Bicycling with Molière

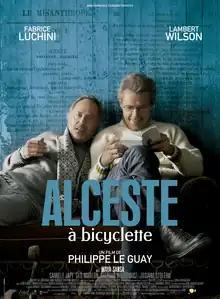
Theatrical release poster

Bicycling with Molière is a 2013 French comedy-drama film written and directed by Philippe Le Guay. In January 2014, the film received three nominations at the 39th César Awards.